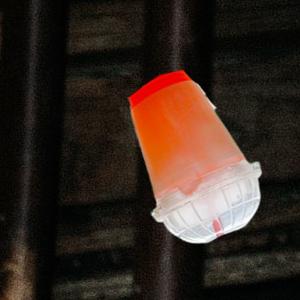
Label: cups